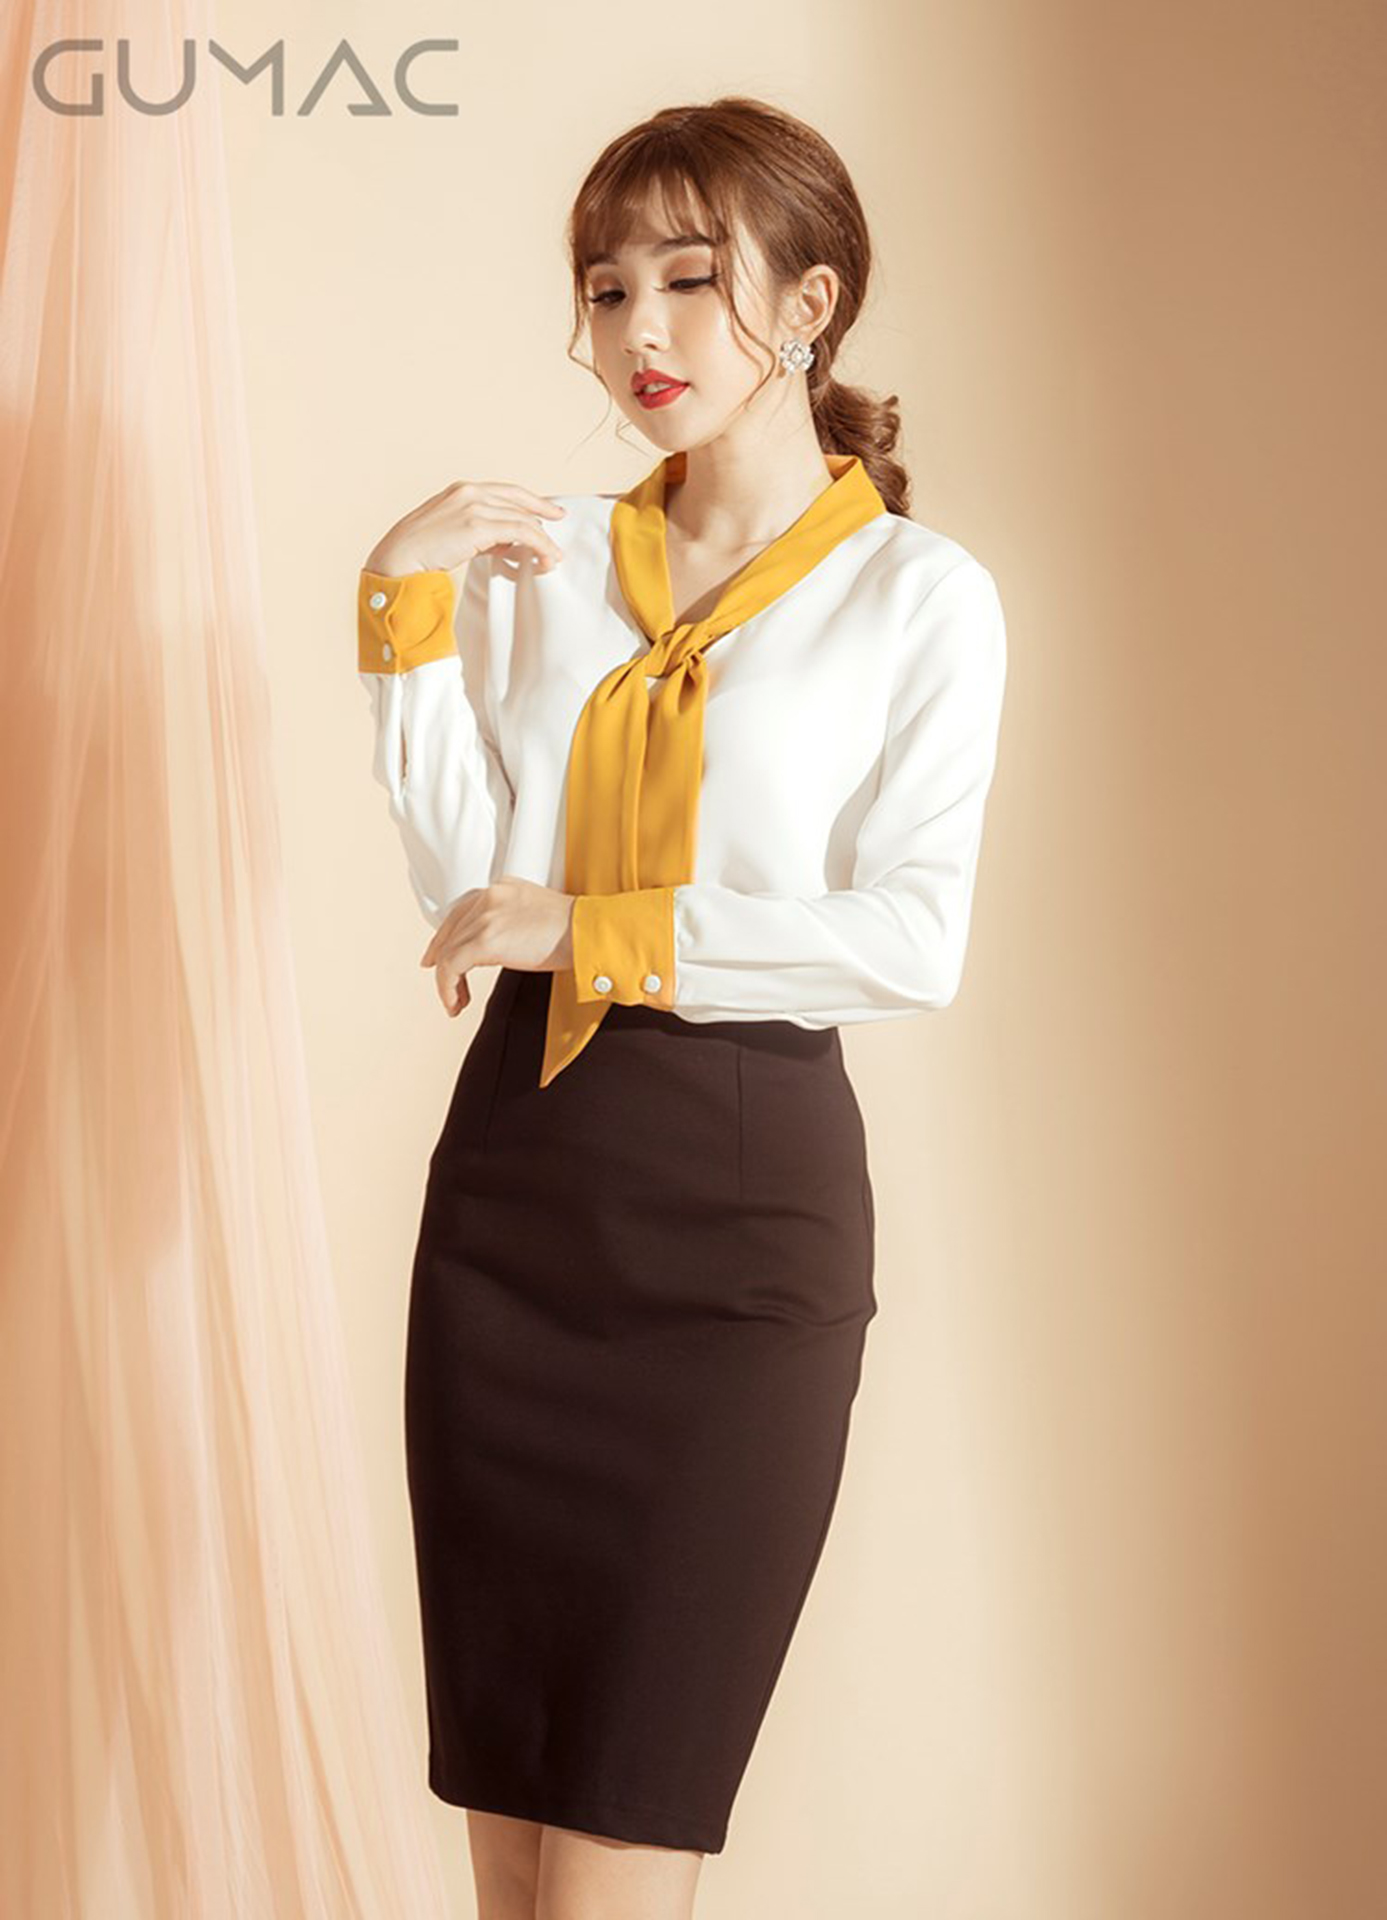
fashion, clothing, white, Pencil skirt, yellow, shoulder, waist, neck, formal wear, blouse, sleeve, dress, joint, collar, outerwear, suit, fashion model, abdomen, trunk, top, fashion accessory, uniform, cocktail dress, beige, fashion design, style